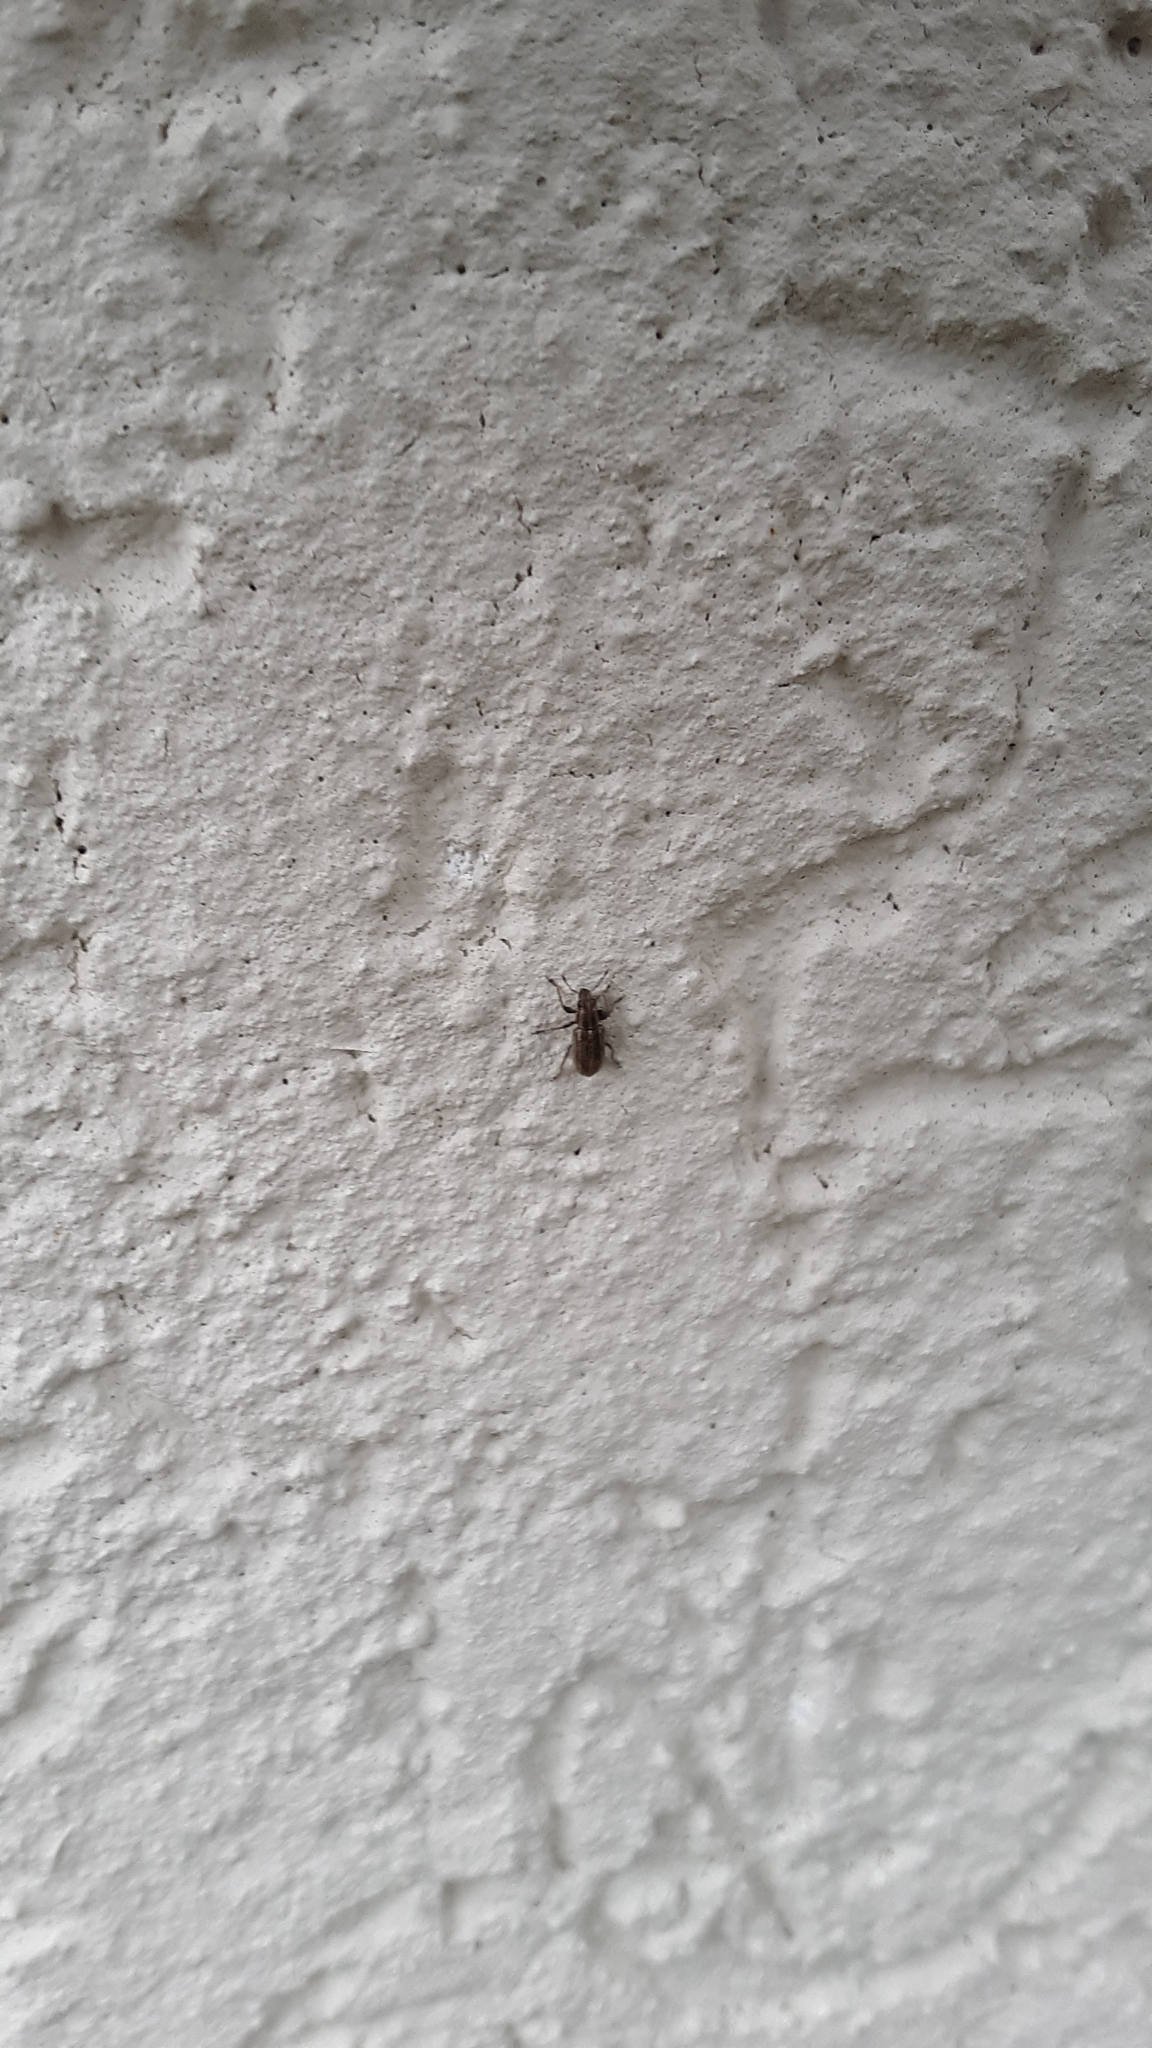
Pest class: pea_leaf_weevil